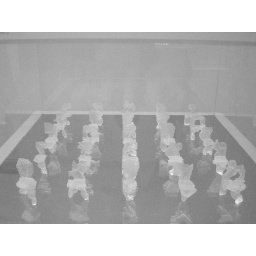
interesting mini sculptures of chairs designed by a computer